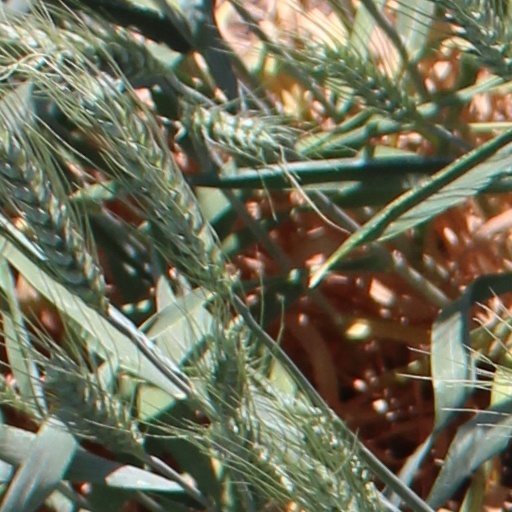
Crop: wheat